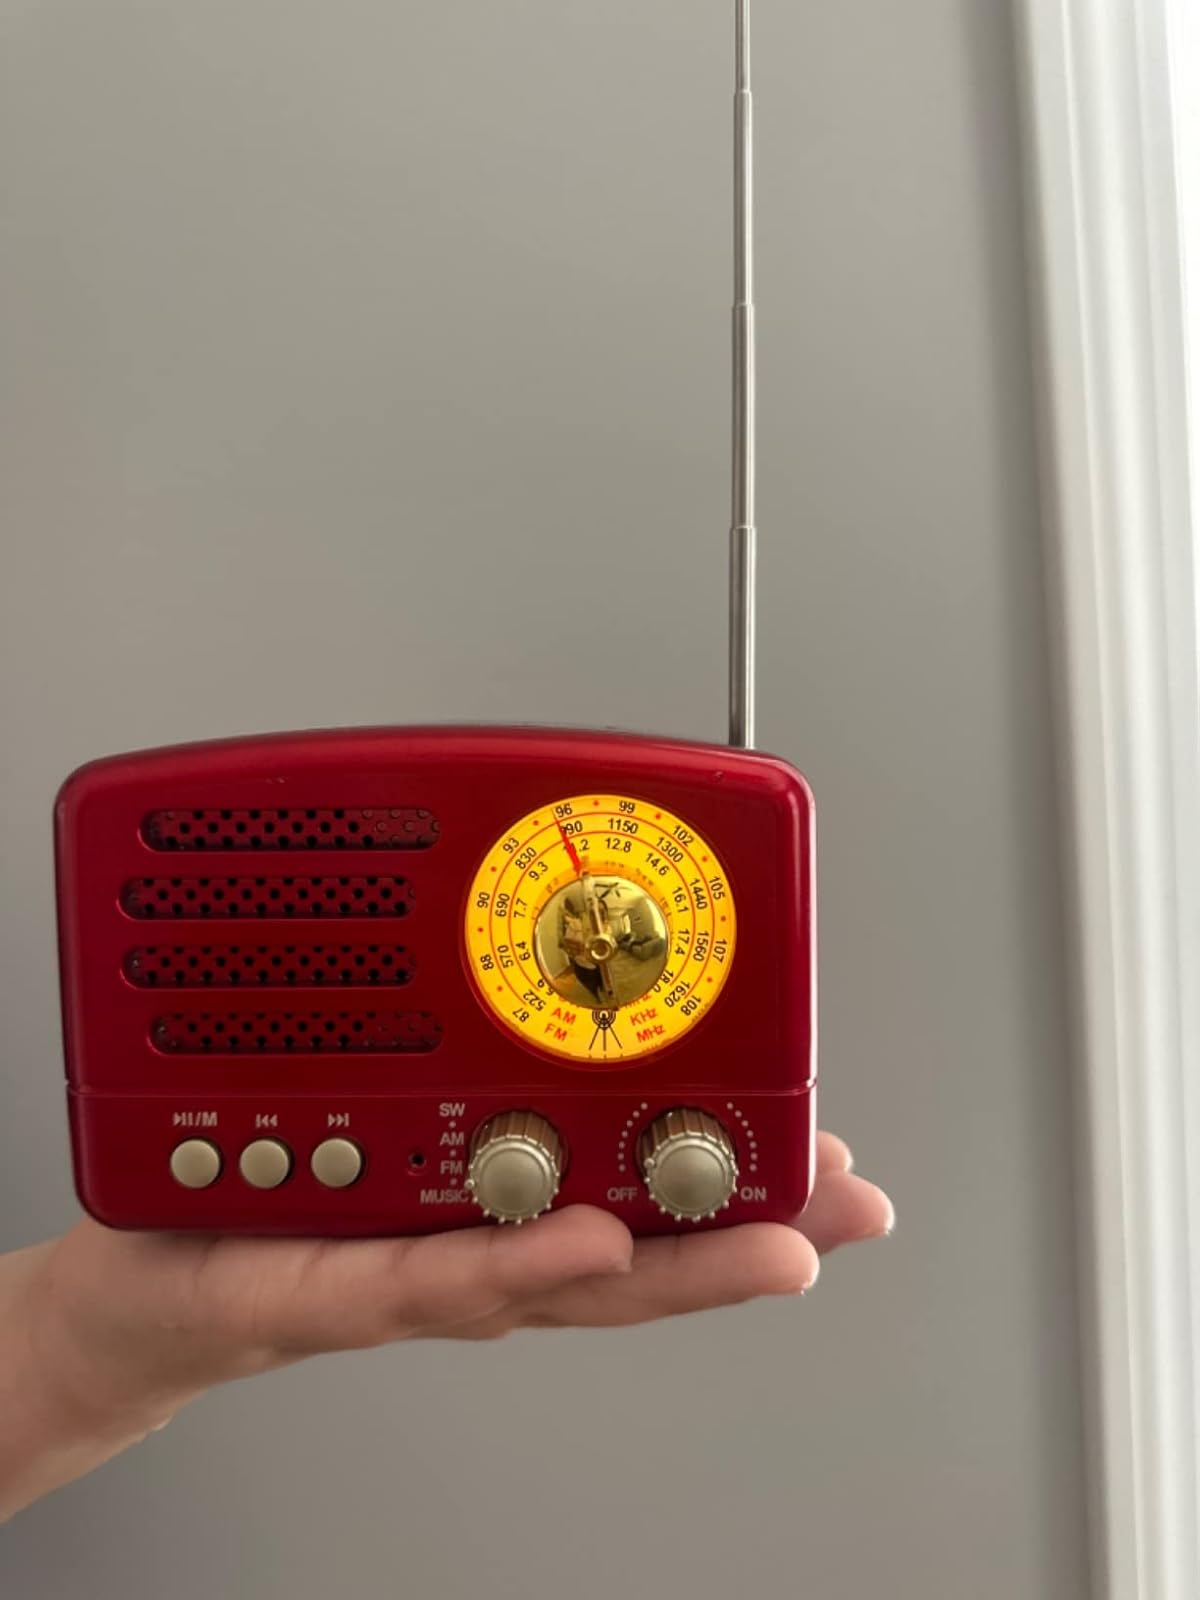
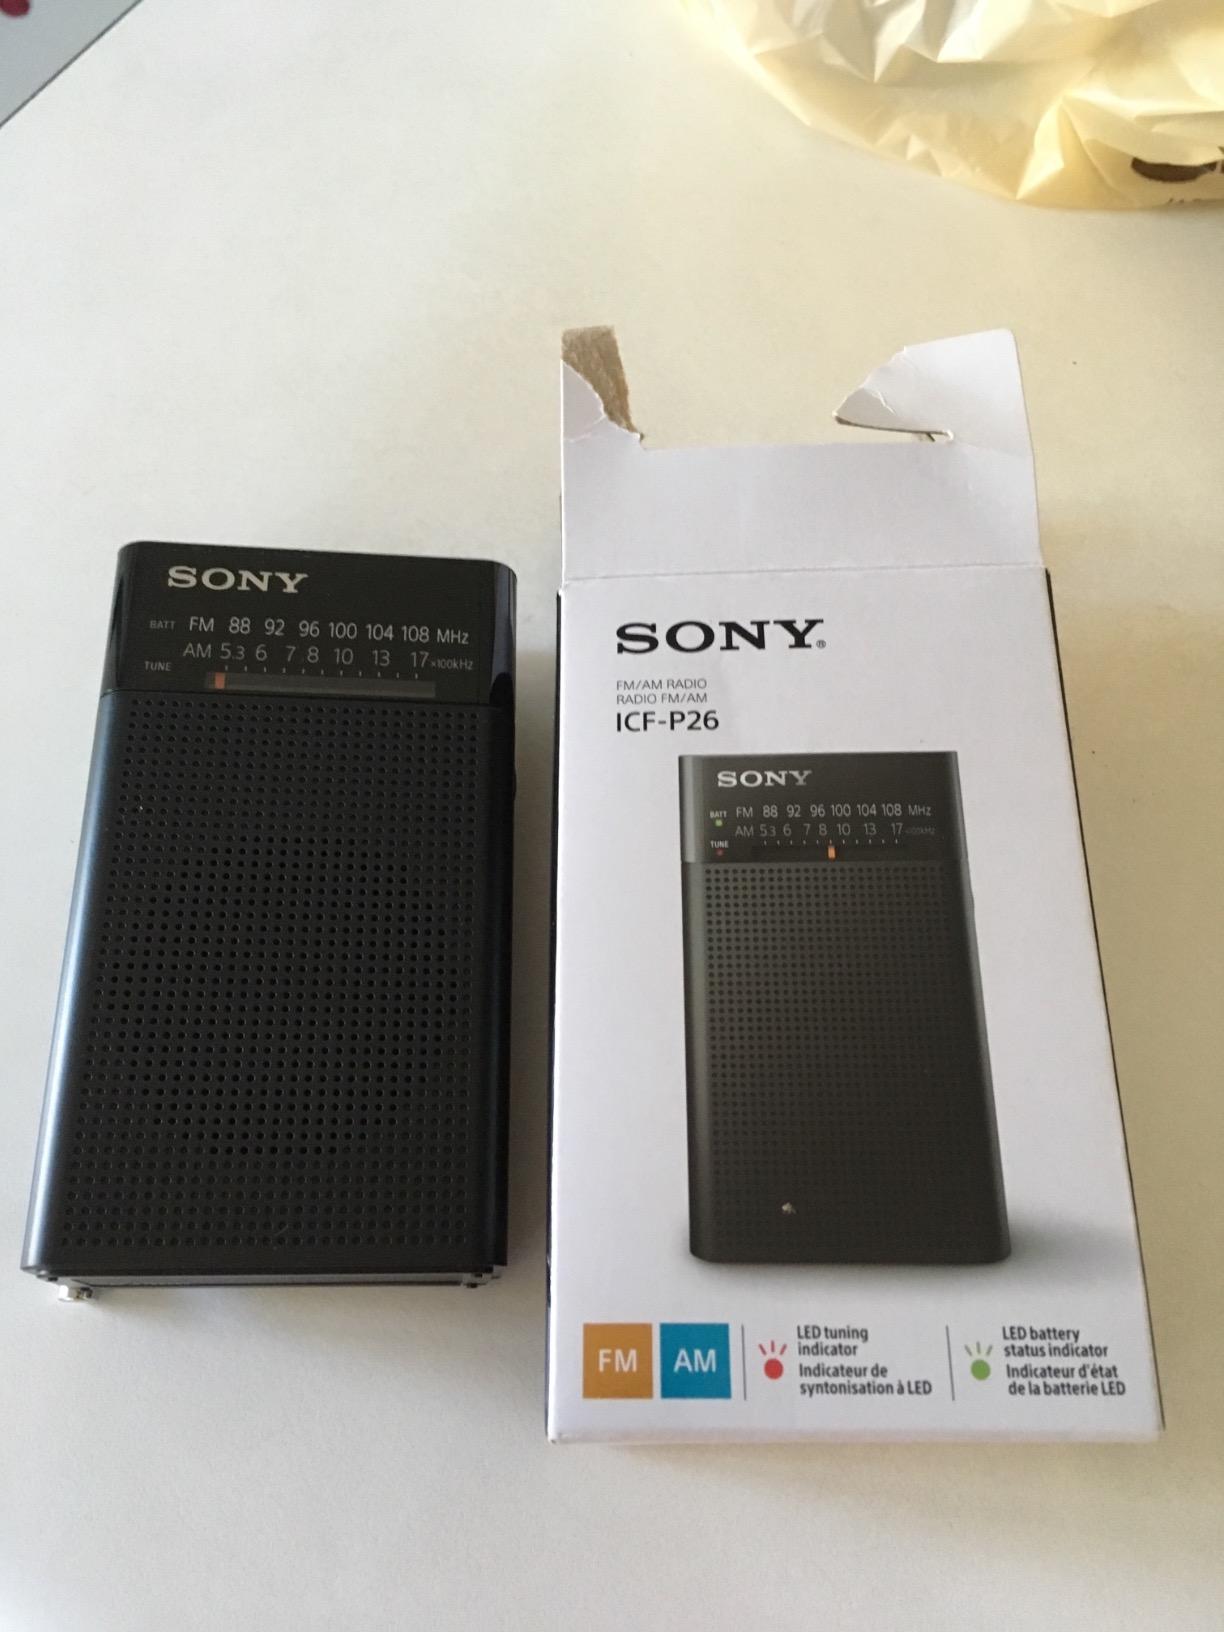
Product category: radio
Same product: no